Apennine Mountains

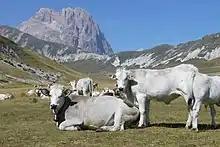
Gran Sasso mountain and Campo Imperatore plateau

The west border of the Umbria-Marche Apennines (or )) runs through Cagli. They extend south to the Tronto River, the south border of the ONA.